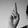
ASL letter: R